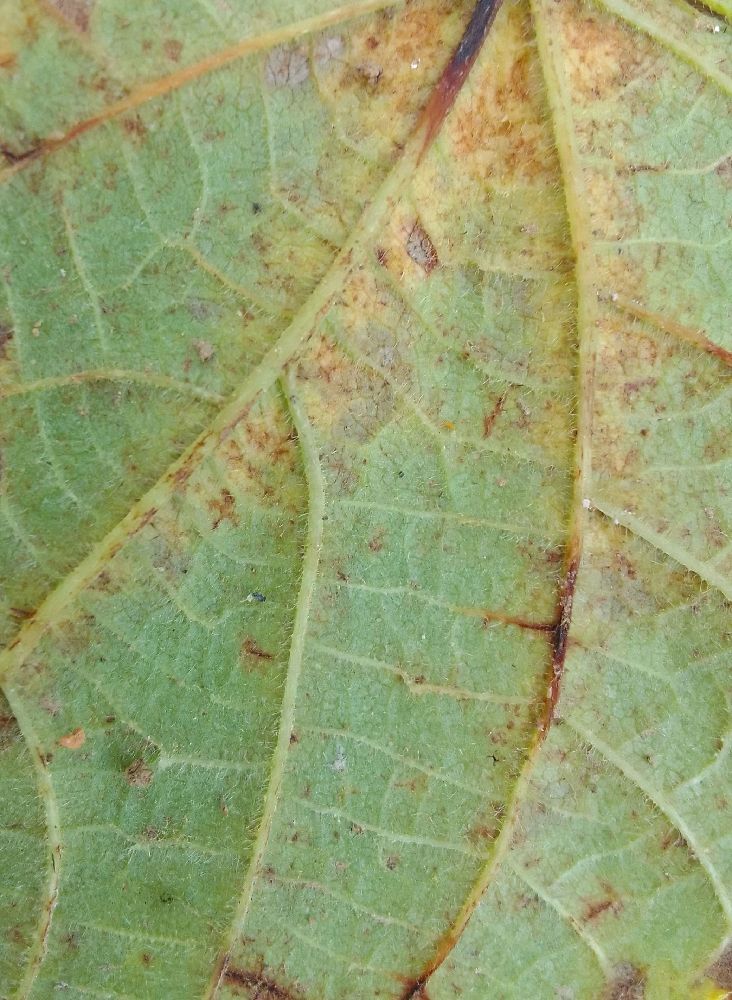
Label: anthracnose